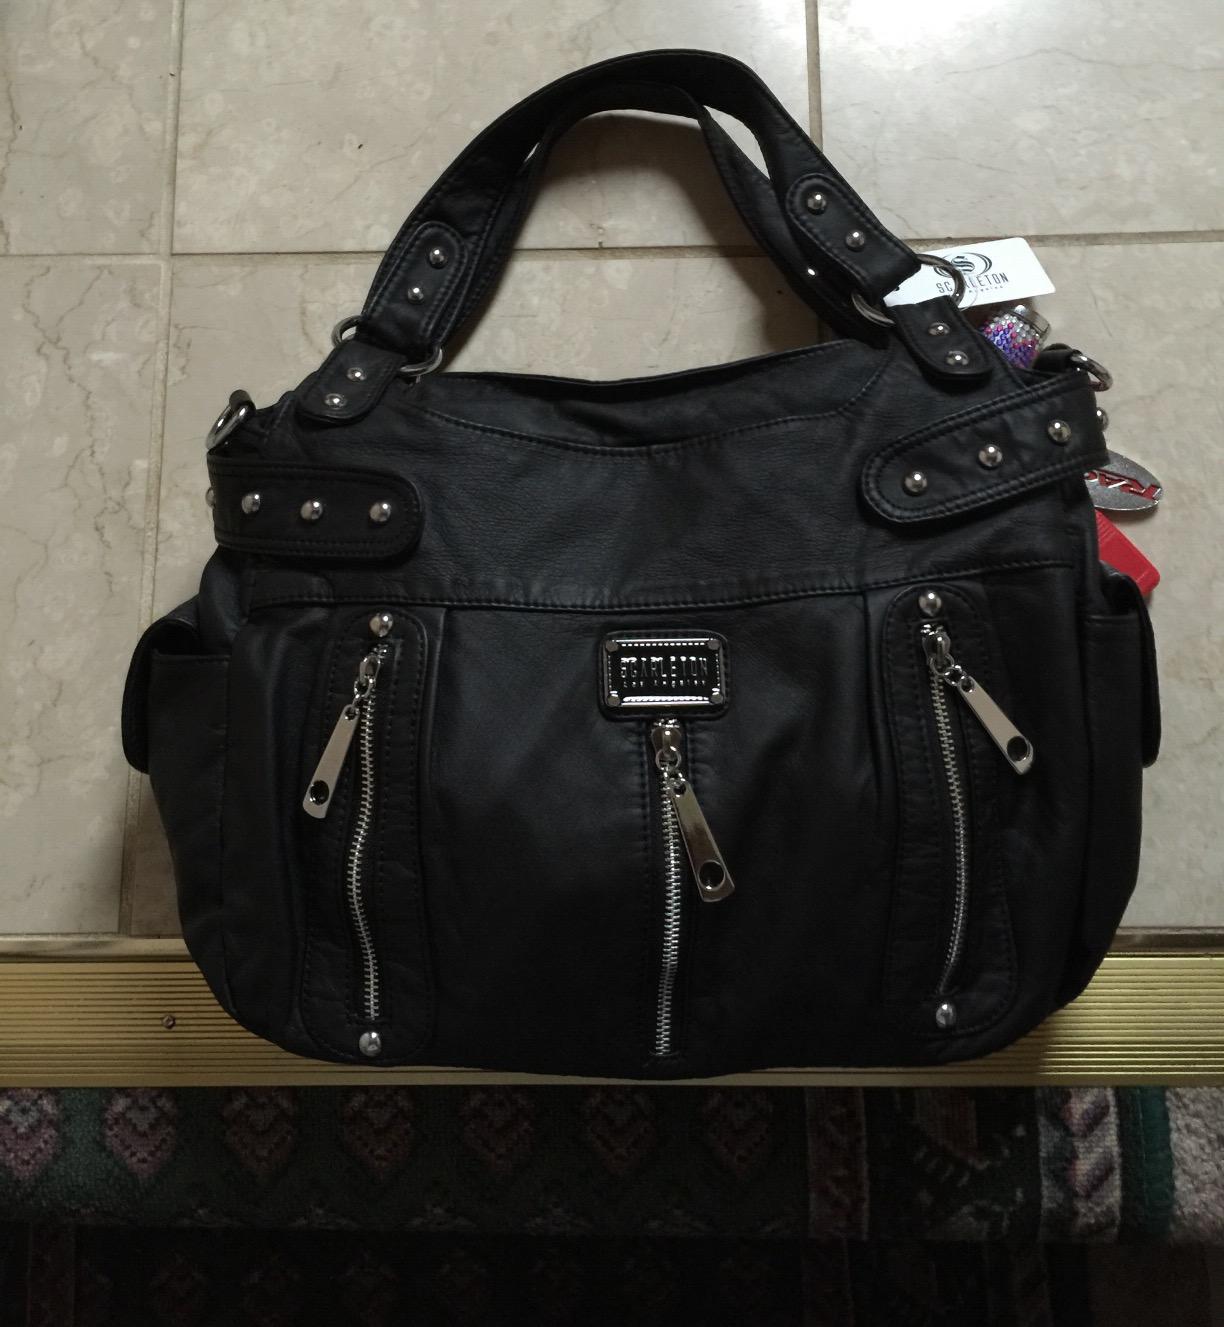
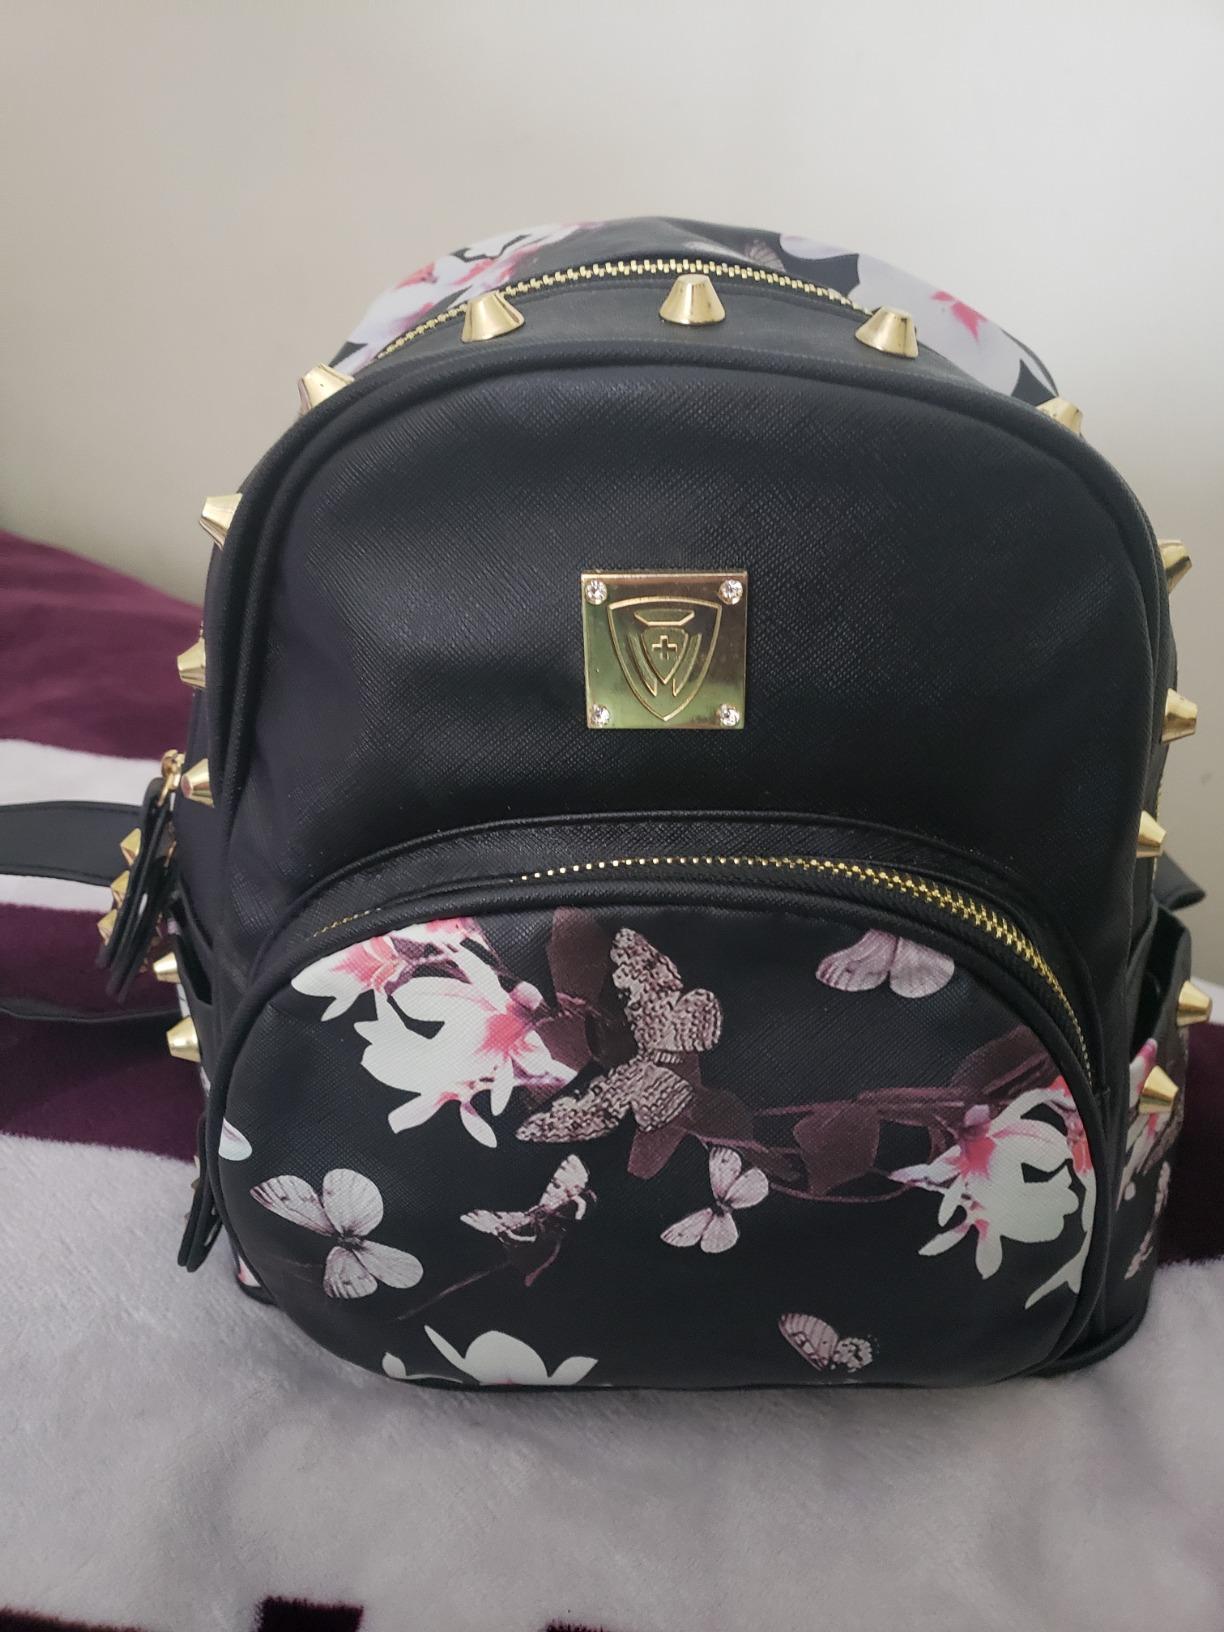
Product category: accessories_handbag
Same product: no